Boston College

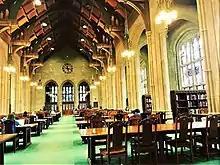
Gargan Hall, Bapst Library

Opened in 1928, Bapst Library was named for the first president of Boston College (Johannes Bapst, 1815 to 1887) and it was one of the few structures built according to Charles Donagh Maginnis' original "Oxford in America" master plan. Bapst served as the university's main library until 1984.